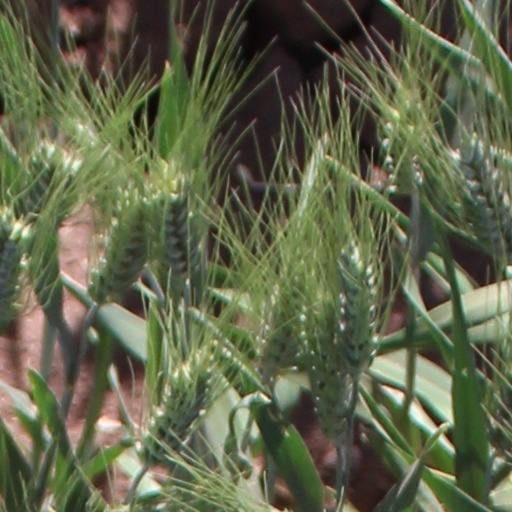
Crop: wheat